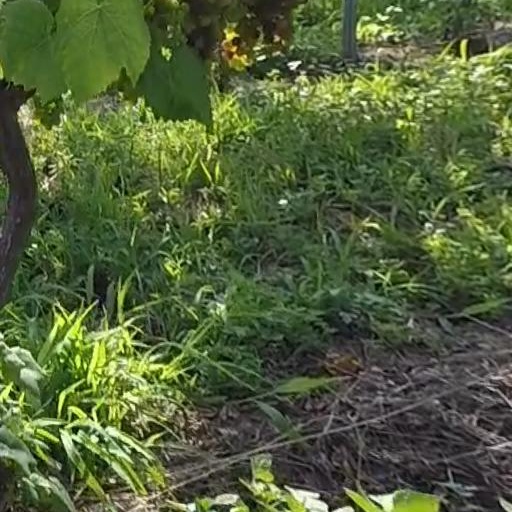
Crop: grape